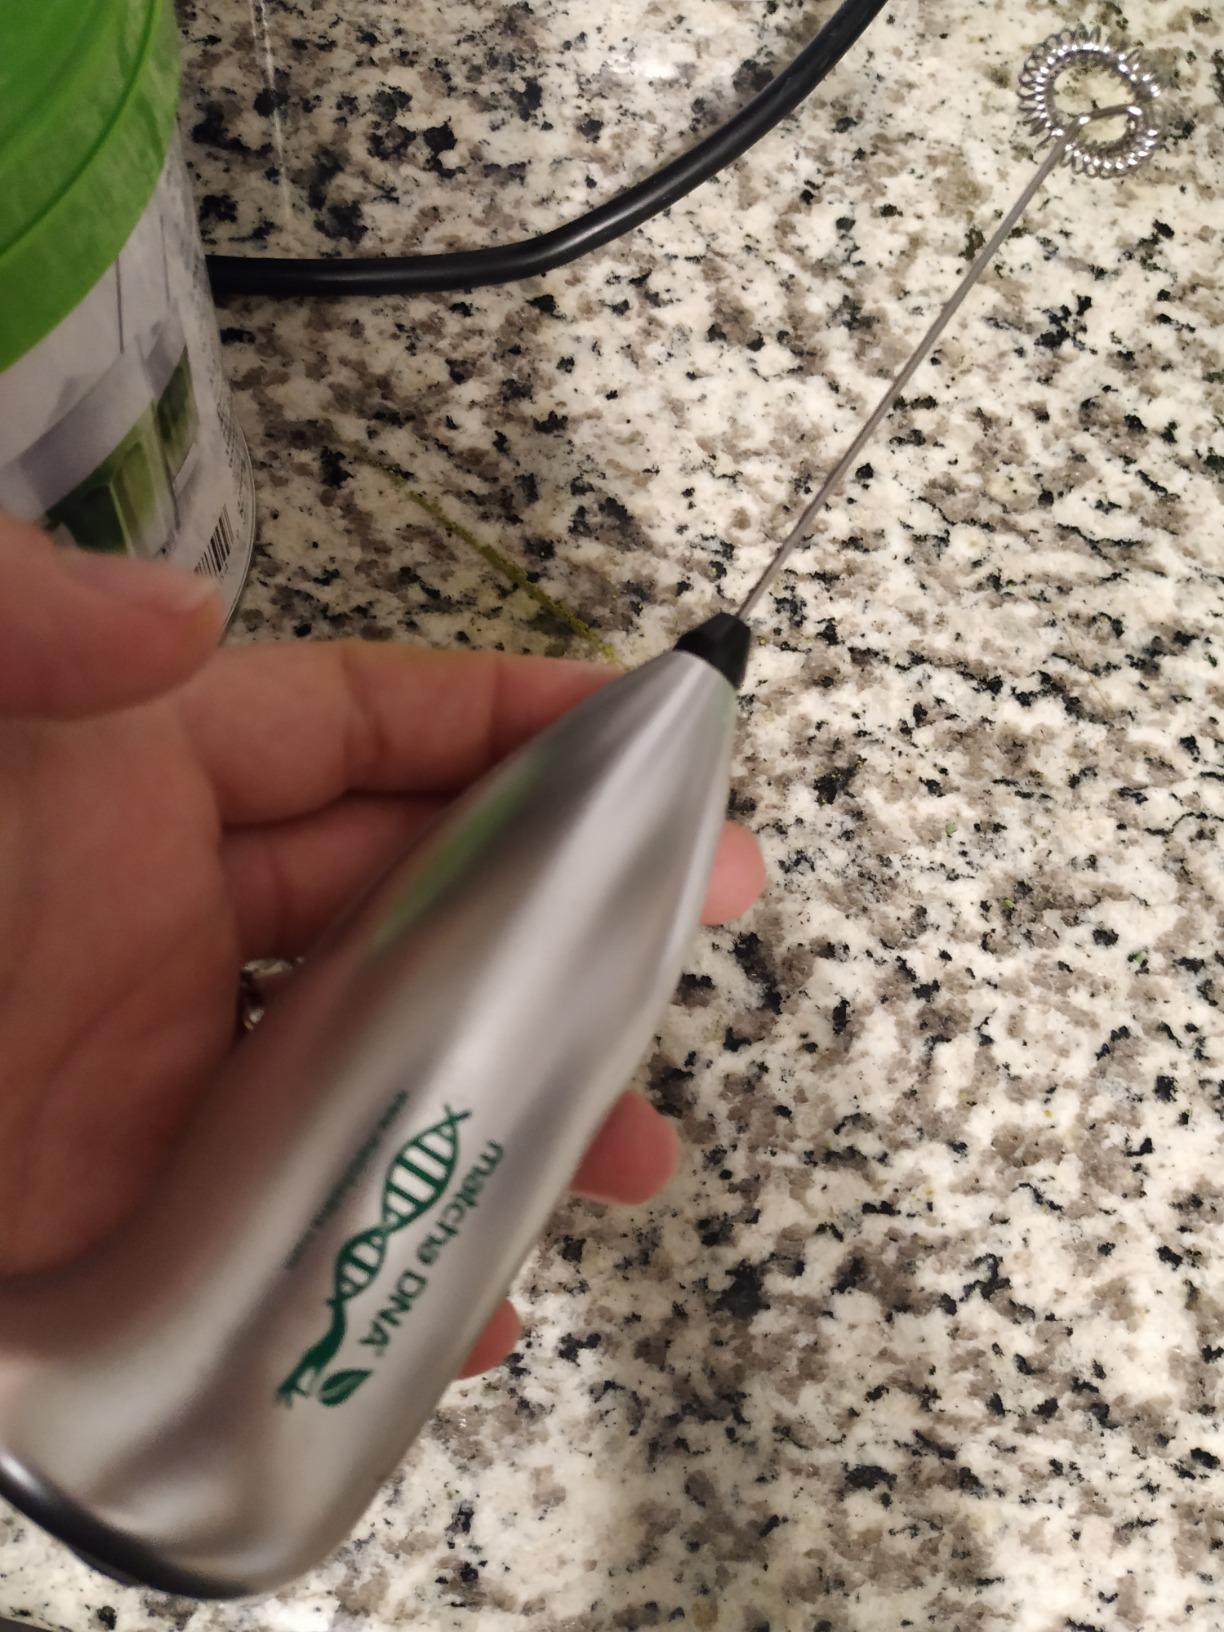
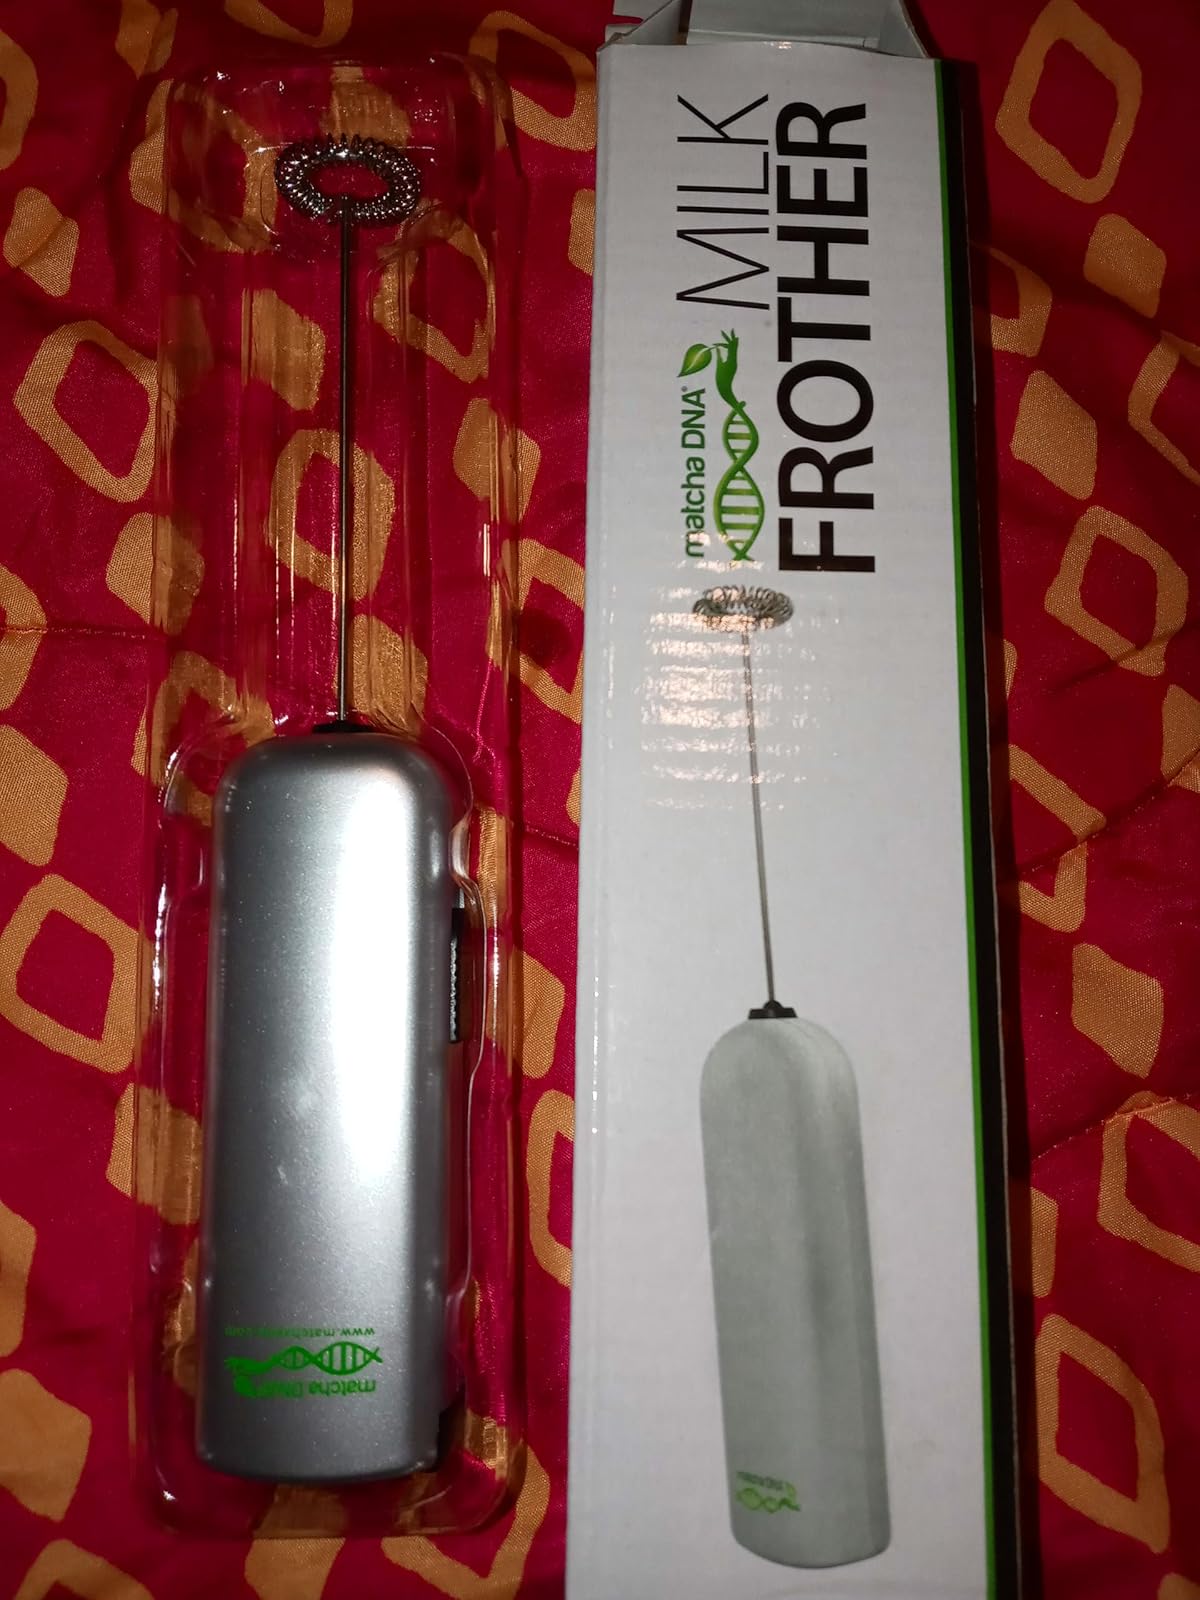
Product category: items_mixer
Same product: no